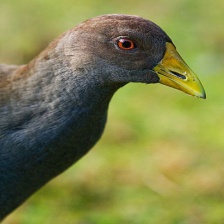
Species: TASMANIAN HEN
Scientific name: TRIBONYX MORTIERII
ImageNet parent category: european_gallinule